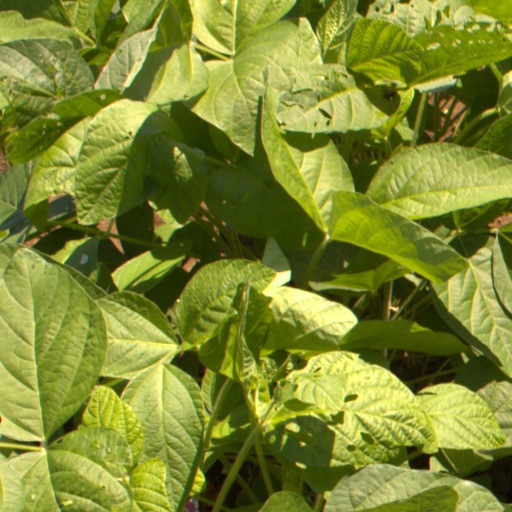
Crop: soybean